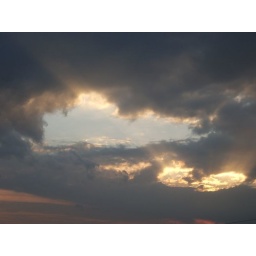
Summer clouds over Florence sky